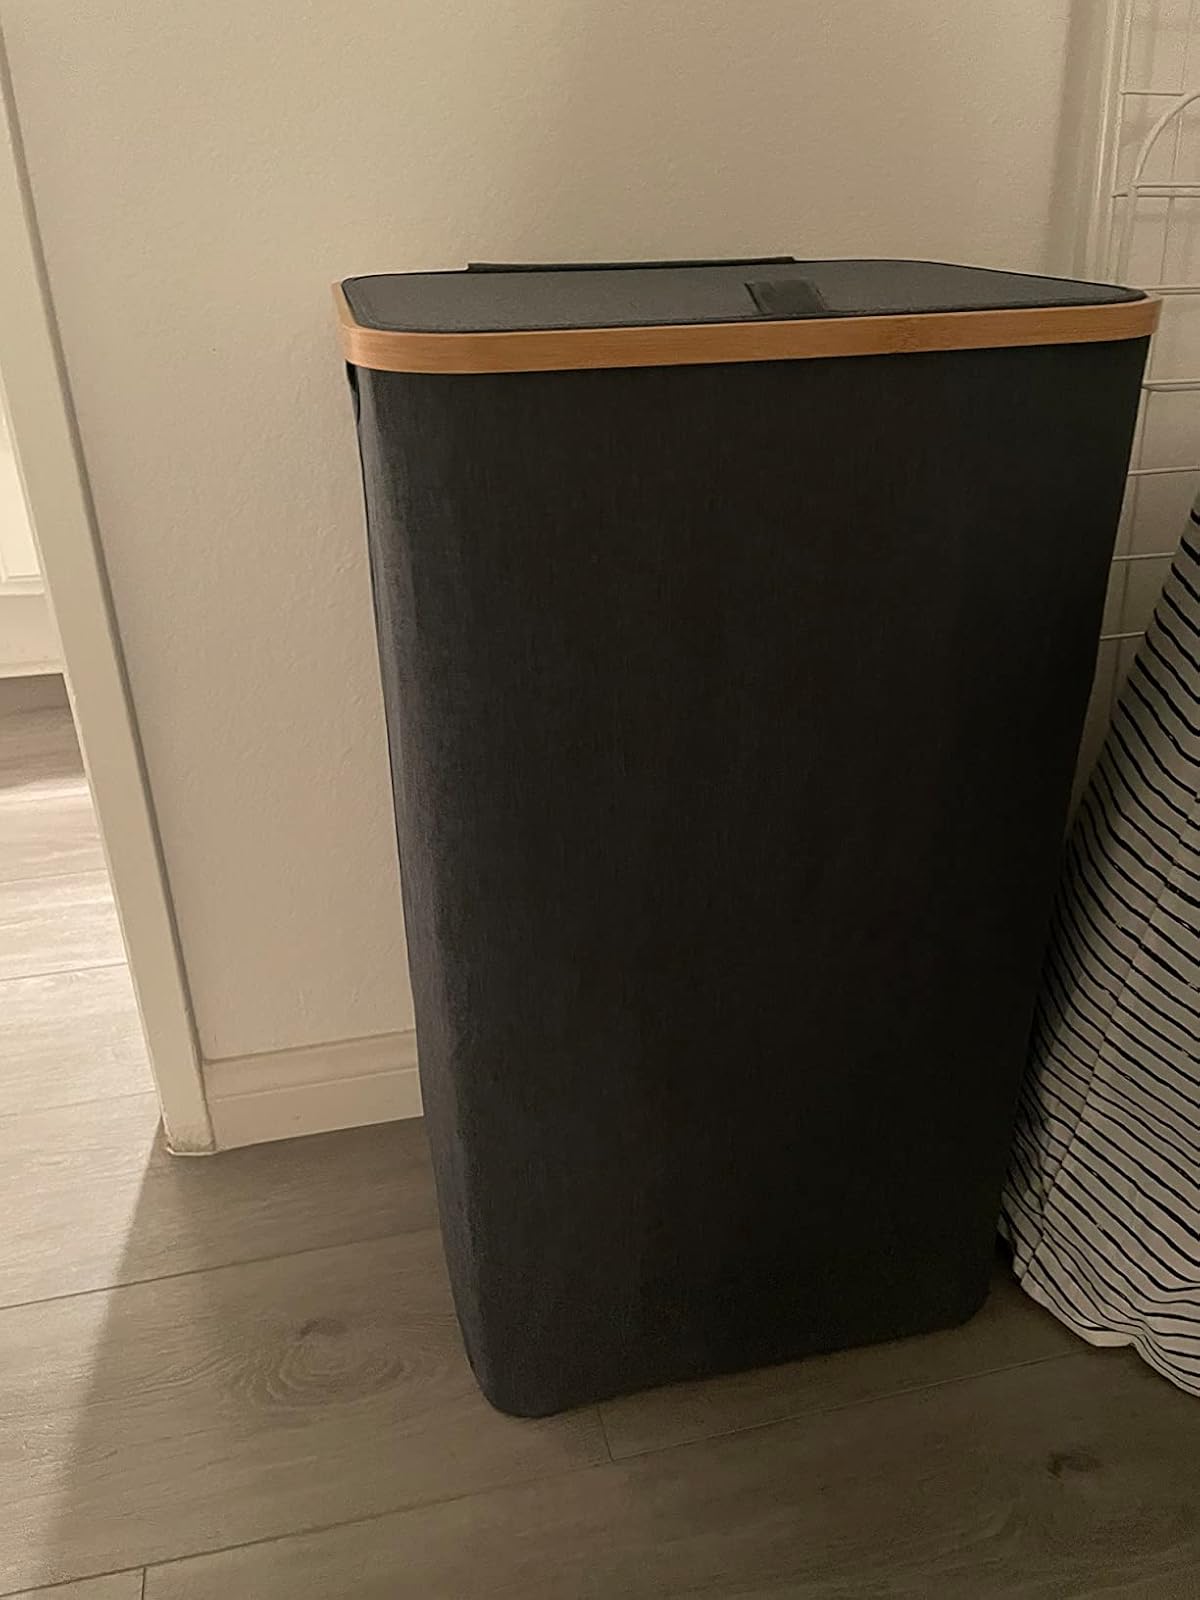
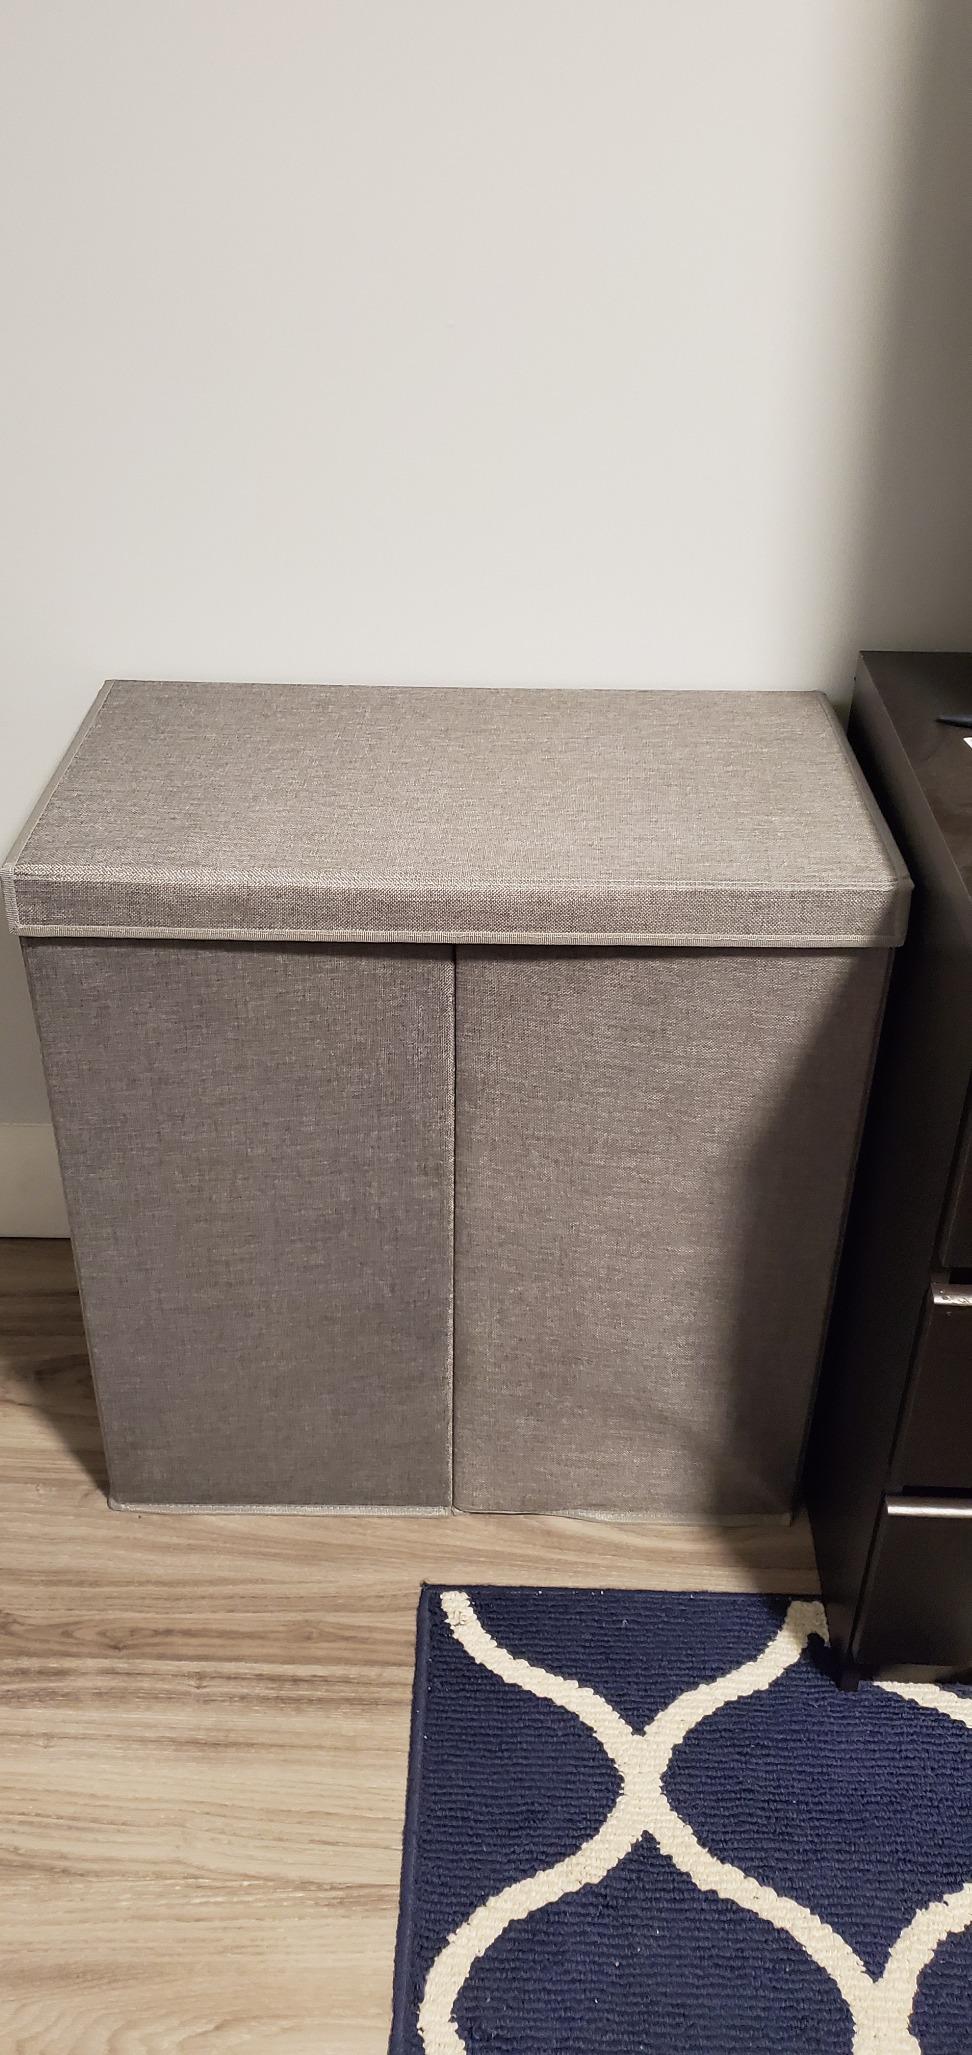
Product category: items_hamper
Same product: no